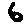
Label: 6